Battle of Pearl Ridge

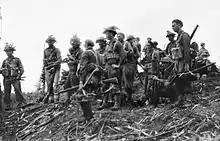
Soldiers in full battle gear

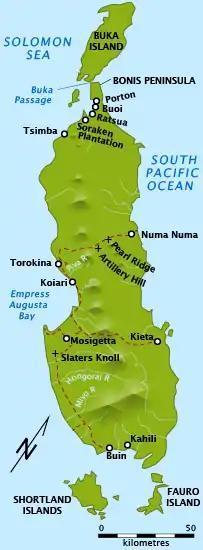
A map showing key locations on Bougainville

The Battle of Pearl Ridge (30–31 December 1944) was an engagement of the Second World War fought between Australian and Japanese forces on Bougainville Island. Part of the wider Bougainville Campaign, the battle took place in the central sector of the island, shortly after the Australians had taken over responsibility from the Americans. Believing that the ridge was held by less than a company of Japanese, on 30 December the Australian 25th Infantry Battalion launched a four-pronged attacked the ridge. The defending force, however, had been greatly reinforced by elements of the 38th Independent Mixed Brigade and was closer to a battalion in strength. After being held up on the right of their advance, the Australians dug in overnight and repulsed a strong Japanese counterattack before resuming the attack on 31 December. By late in the afternoon, the Japanese had been swept off the ridge. The Australians later established an observation post on the ridge, which had commanding views of the whole island, and throughout the remainder of the campaign used it to control artillery fire as they advanced towards Japanese enclaves in the north and south of the island.